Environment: real
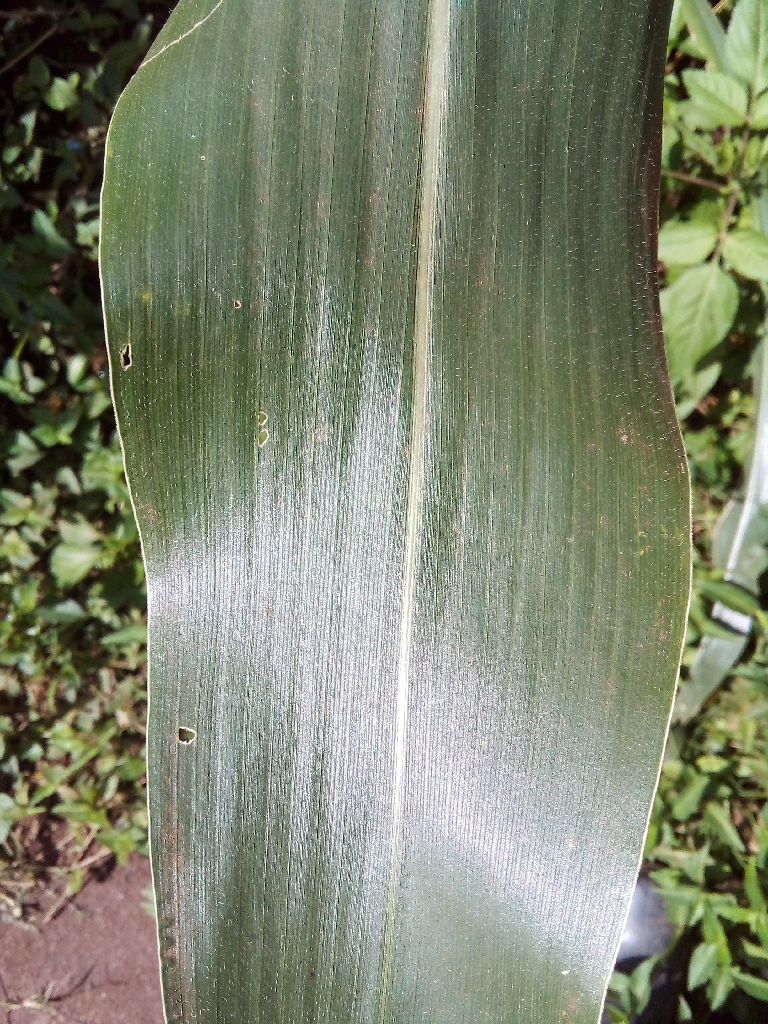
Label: healthy